HMAS Protector (1884)

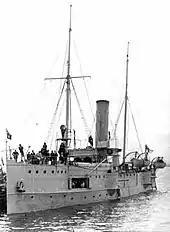
"Protector" in 1901

In 1901, "Protector" was transferred to the Australian Commonwealth Government and became a Commonwealth naval vessel primarily based in Sydney, New South Wales. In the years leading up to the establishment of an Australian Naval Fleet, "Protector" was active around the southern and eastern seaboards. Her main role was to train the Naval Militia Forces of New South Wales, Victoria, and South Australia, a duty which she continued on following the foundation of the Royal Australian Navy. From September 1913, she served as a tender to the first steam-powered Australian warship, HMAS "Cerberus" in Williamstown, Victoria.